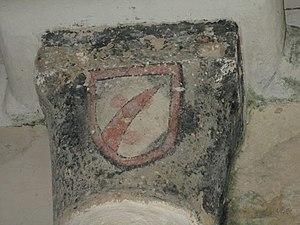
Armoiries dans l eglise ste madeleine, videix
Videix est une commune française située dans le département de la Haute-Vienne, en région Nouvelle-Aquitaine.